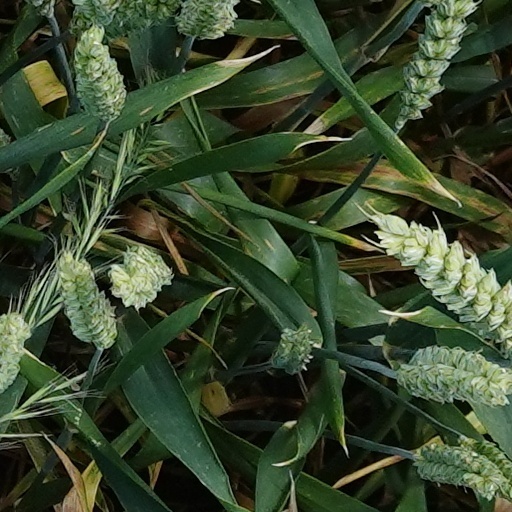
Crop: wheat